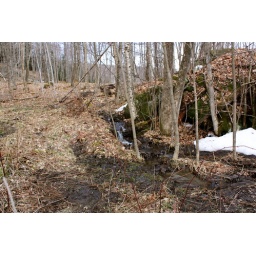
Another one of my brooks as it floods the forest floor under the small falls.